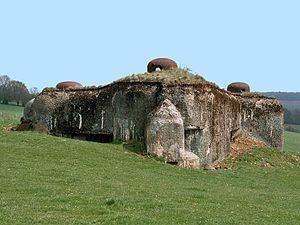
Le bloc 1 de l'Ouvrage de Thonnelle
Thonnelle est une commune française située dans le département de la Meuse, en région Grand Est. Thonnelle fait partie de la Lorraine gaumaise.
L'ouvrage de Thonnelle est un ouvrage fortifié de la ligne Maginot, situé sur la commune de Thonnelle, dans le département de la Meuse, à quelques kilomètres de la frontière avec la Belgique.